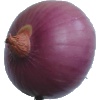
Label: Onion Red Peeled 1